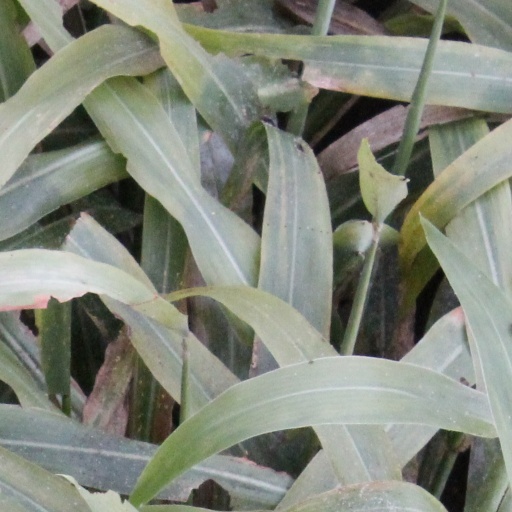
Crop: sorghum